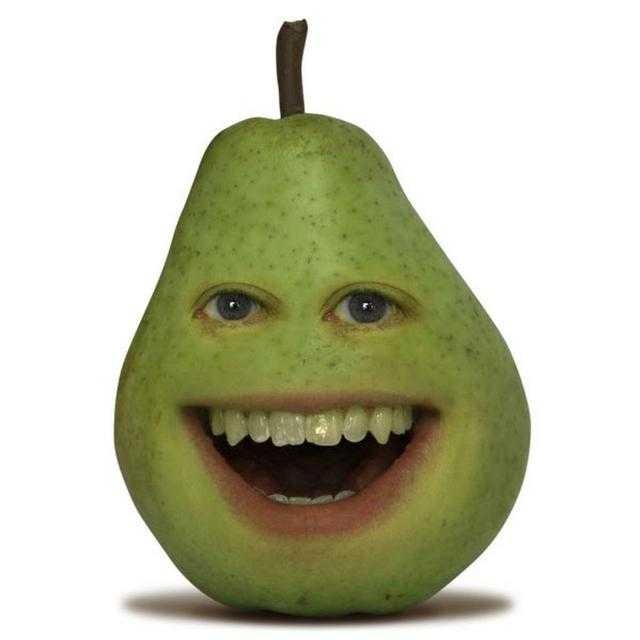
Label: Pear